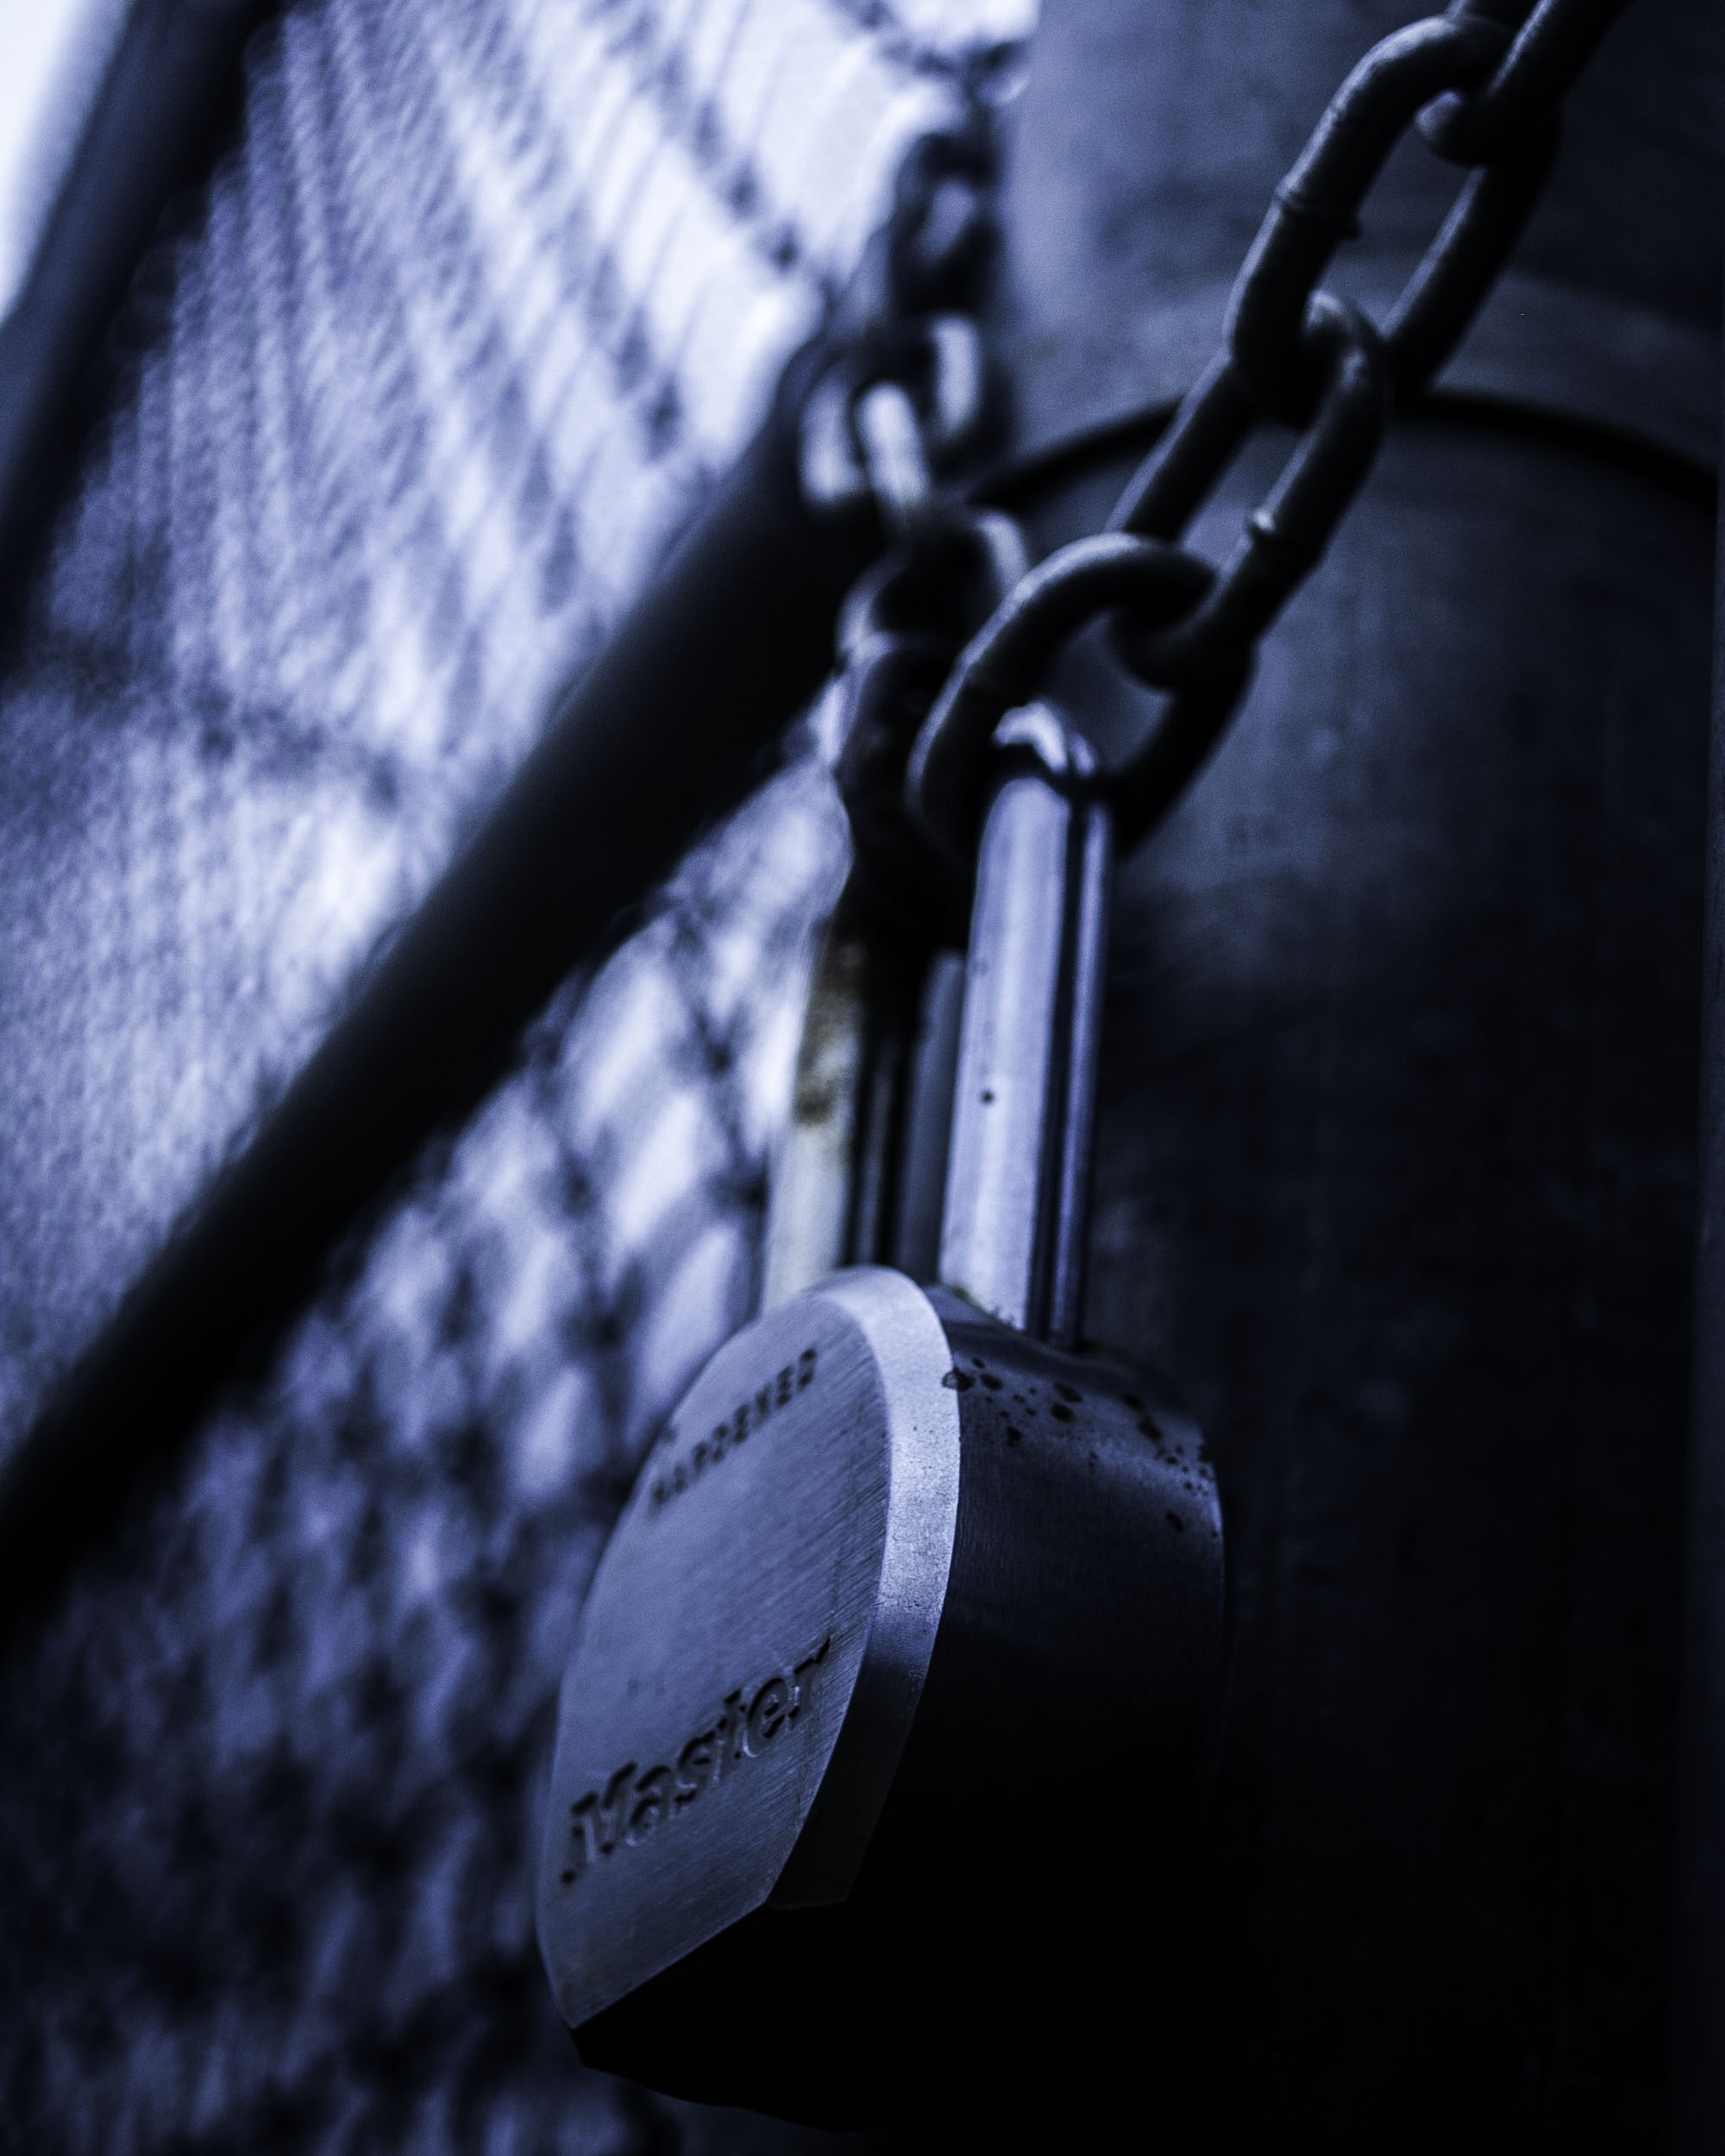
light, white, bicycle, vehicle, darkness, blue, black, monochrome, sports equipment, close up, lock, shape, depression, imprisoned, trapped